Del Mar station

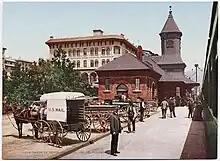
Original Victorian style station building

Pasadena became a stop on the Atchison, Topeka, and Santa Fe Railway’s transcontinental line in 1887. The first station was a Victorian-style building with a tower, weather vane, and scalloped shingles.